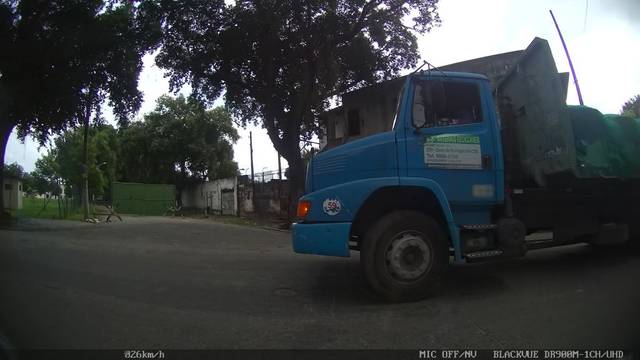
Region: Brazil
Coordinates: -22.875, -43.43